Masan

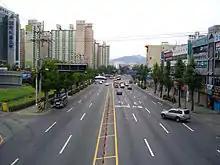
Korea Masan Samhoro road 1

Masan is an administrative region of Changwon, a city of South Gyeongsang Province, South Korea. It was formerly an independent city from 1949 until 30 June 2010, when it was absorbed to Changwon along with Jinhae. Masan was redistricted as two districts within Changwon, Masanhappo District and Masanhoewon District. On 31 December 2012, the population of the districts combined was 406,893.